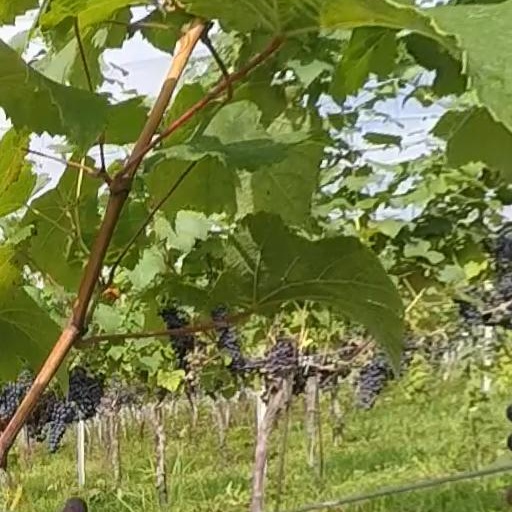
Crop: grape